Bashir al-Rabiti

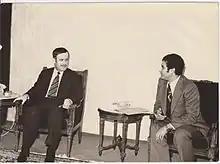
Hafez al-Assad and Bashir al-Rabiti

He grew up in the Al-Zahara neighbourhood in Tripoli. He served as chairman of the Students Union, which organized university students in Tripoli and Benghazi as well as high school students across Libya.